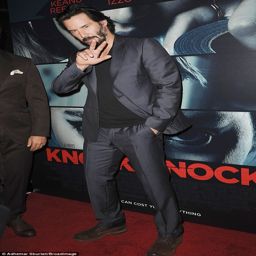
person : person looked suave in a grey suit with brown lace - up shoes